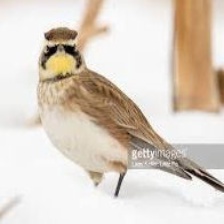
Species: HORNED LARK
Scientific name: EREMOPHILA ALPESTRIS